Hoogovensmuseum

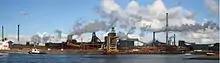
The factory of the former Koninklijke Hoogovens, today part of Tata Steel Netherlands

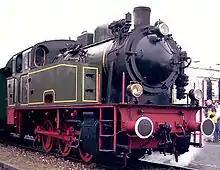
Corus Steam train

The Hoogovensmuseum is a museum located on the northern side of the North Sea Canal sluice gates at IJmuiden, in the former "buizengieterij" (pipe making factory) of Koninklijke Hoogovens, now Tata Steel IJmuiden, on the Buizenweg in Velsen-Noord. It overlooks the binnenkanaal where water was pumped up to use for cooling. The former cooling bath house has been converted to an exhibition space.